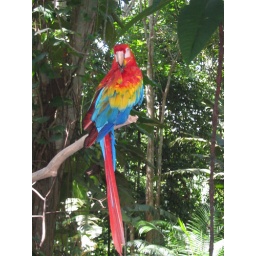
Manus Zoo, Another shot taken at the Manus Zoo. I just like his colours against the green forest backdrop.